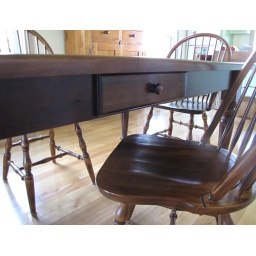
So nice to have a drawer right in the table, especially in my kitchen where storage space is very limited.